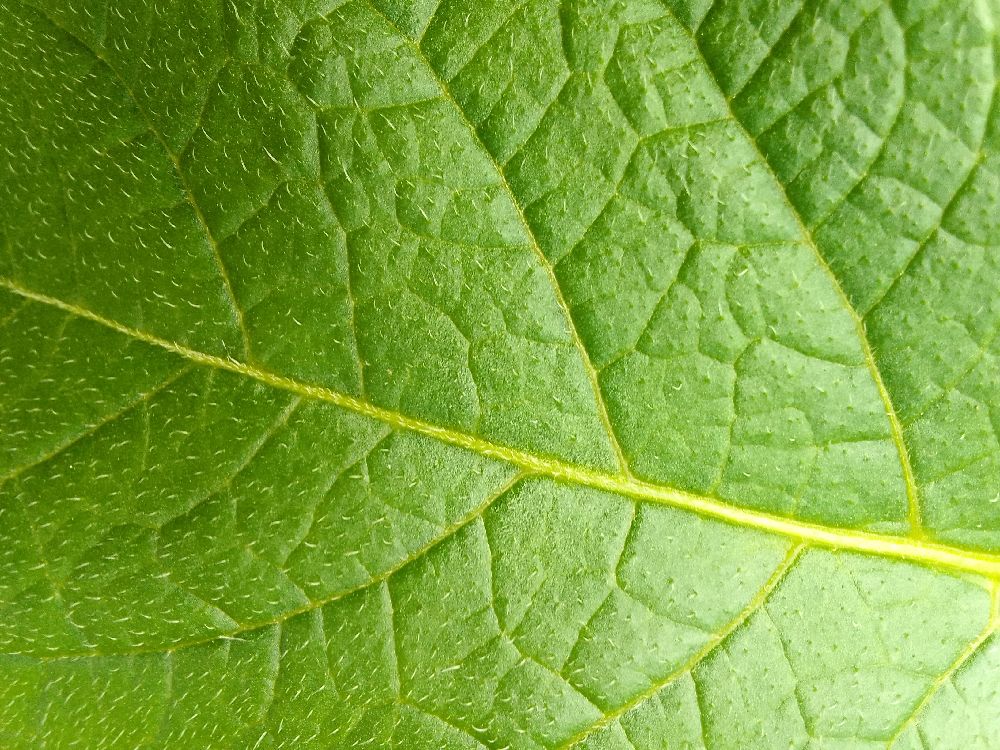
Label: Healthy